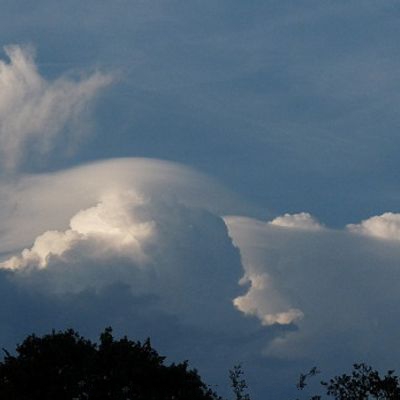
Cloud type: Cumulus (Cu)